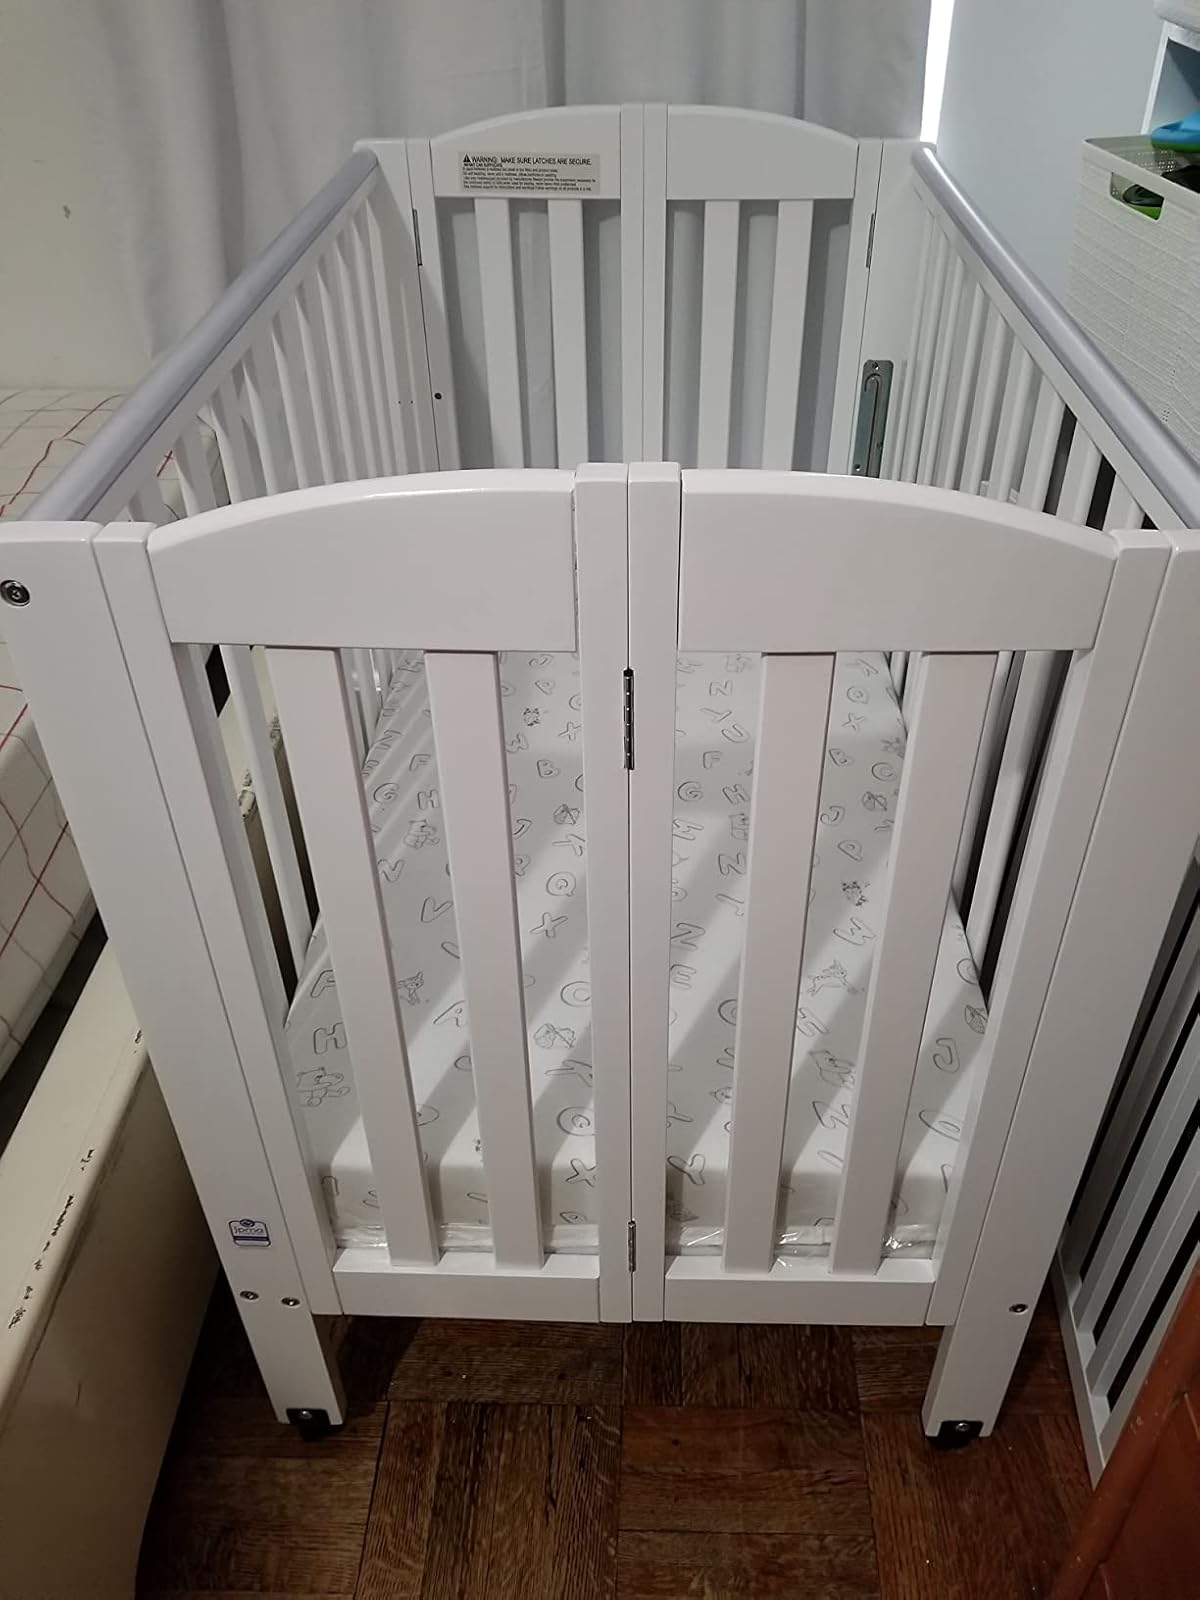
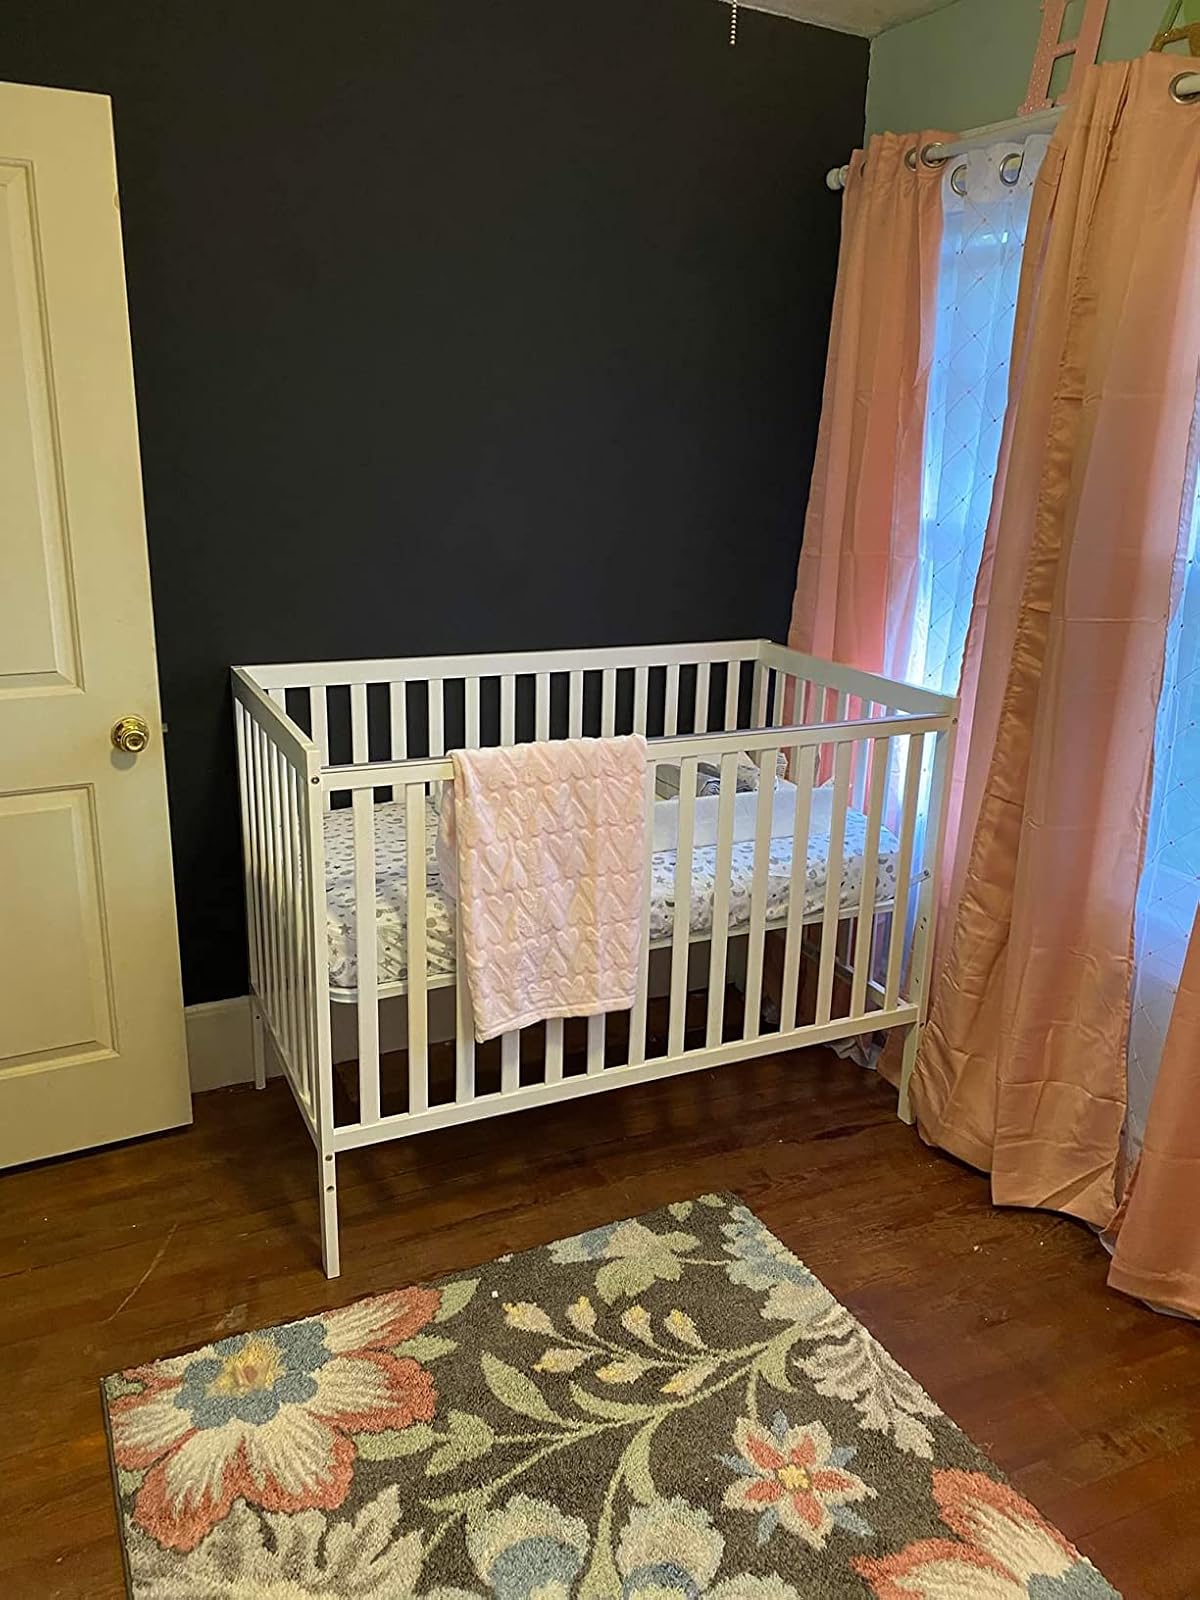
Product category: products_crib
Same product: no